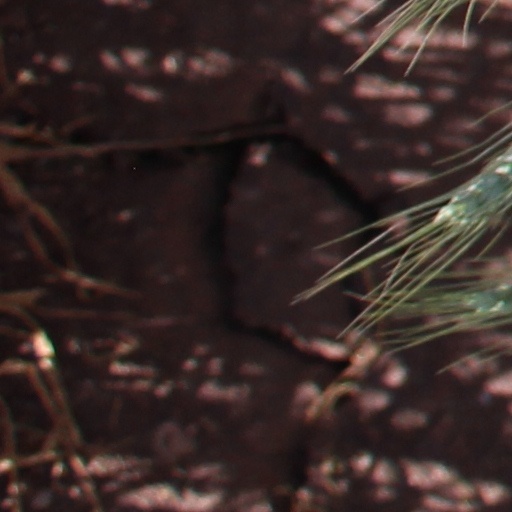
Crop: wheat